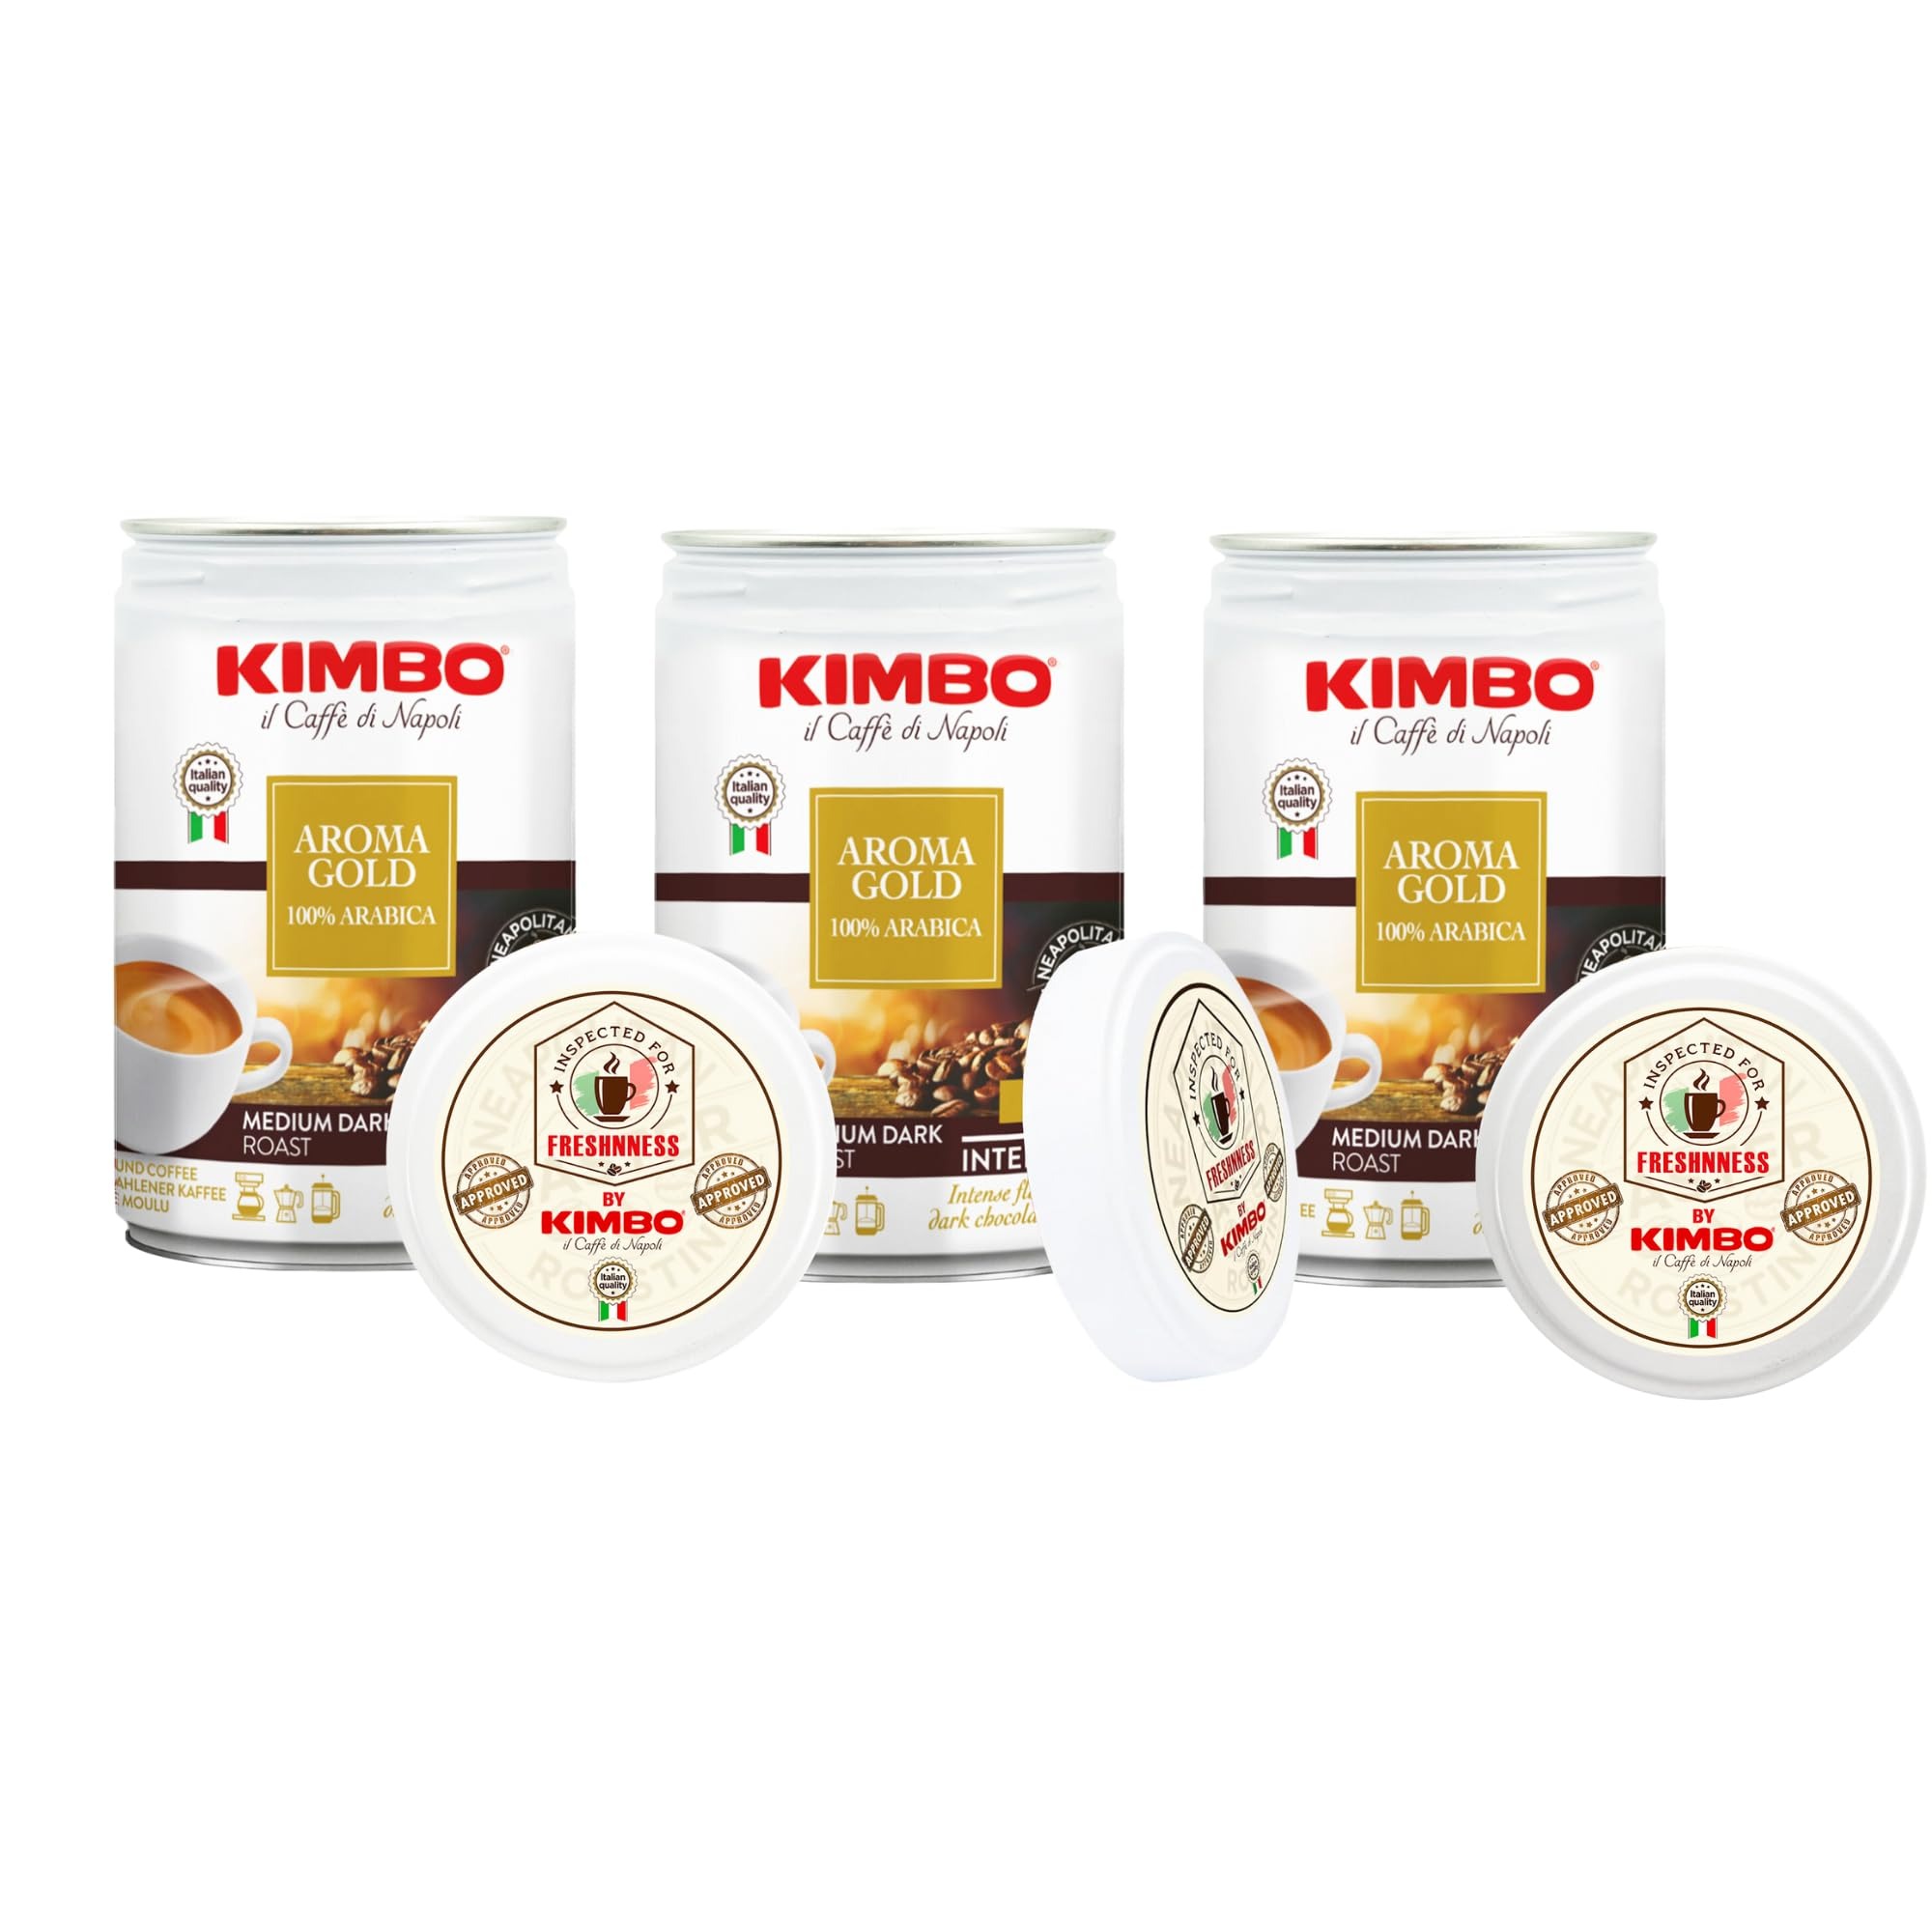
Item Name: Kimbo Aroma Gold 100% Arabica Ground Coffee | Medium Dark Roast | 9/13 Intensity | Intense Flavor & Dark Chocolate Notes | 8.8 oz Can - Pack of 3
Bullet Point 1: Premium 100% Arabica Coffee: Kimbo Aroma Gold offers a medium-dark roast with a balanced 9/13 intensity, delivering a smooth yet robust coffee experience.
Bullet Point 2: Rich Flavor with Dark Chocolate Notes: Enjoy a harmonious blend of intense flavor and subtle dark chocolate undertones for a truly indulgent cup.
Bullet Point 3: Expertly Roasted in Italy: Crafted with Italian expertise, this coffee embodies the rich tradition of Italian coffee-making.
Bullet Point 4: Versatile and Easy to Use: Pre-ground for convenience, it’s perfect for use in espresso machines, moka pots, or drip coffee makers.
Product Description: This is the new packaging for Kimbo Gold Medal. Kimbo Aroma Gold is the blend of the most prestigious coffees and special roast give Kimbo Aroma Gold its perfect combination of rich aroma and full-bodied taste.Delicate and pleasant, an extraordinary blend of 100% Arabica coffee from Central and South America. A delicate flavour and smooth aroma.
Value: 26.4
Unit: Ounce

Price: 22